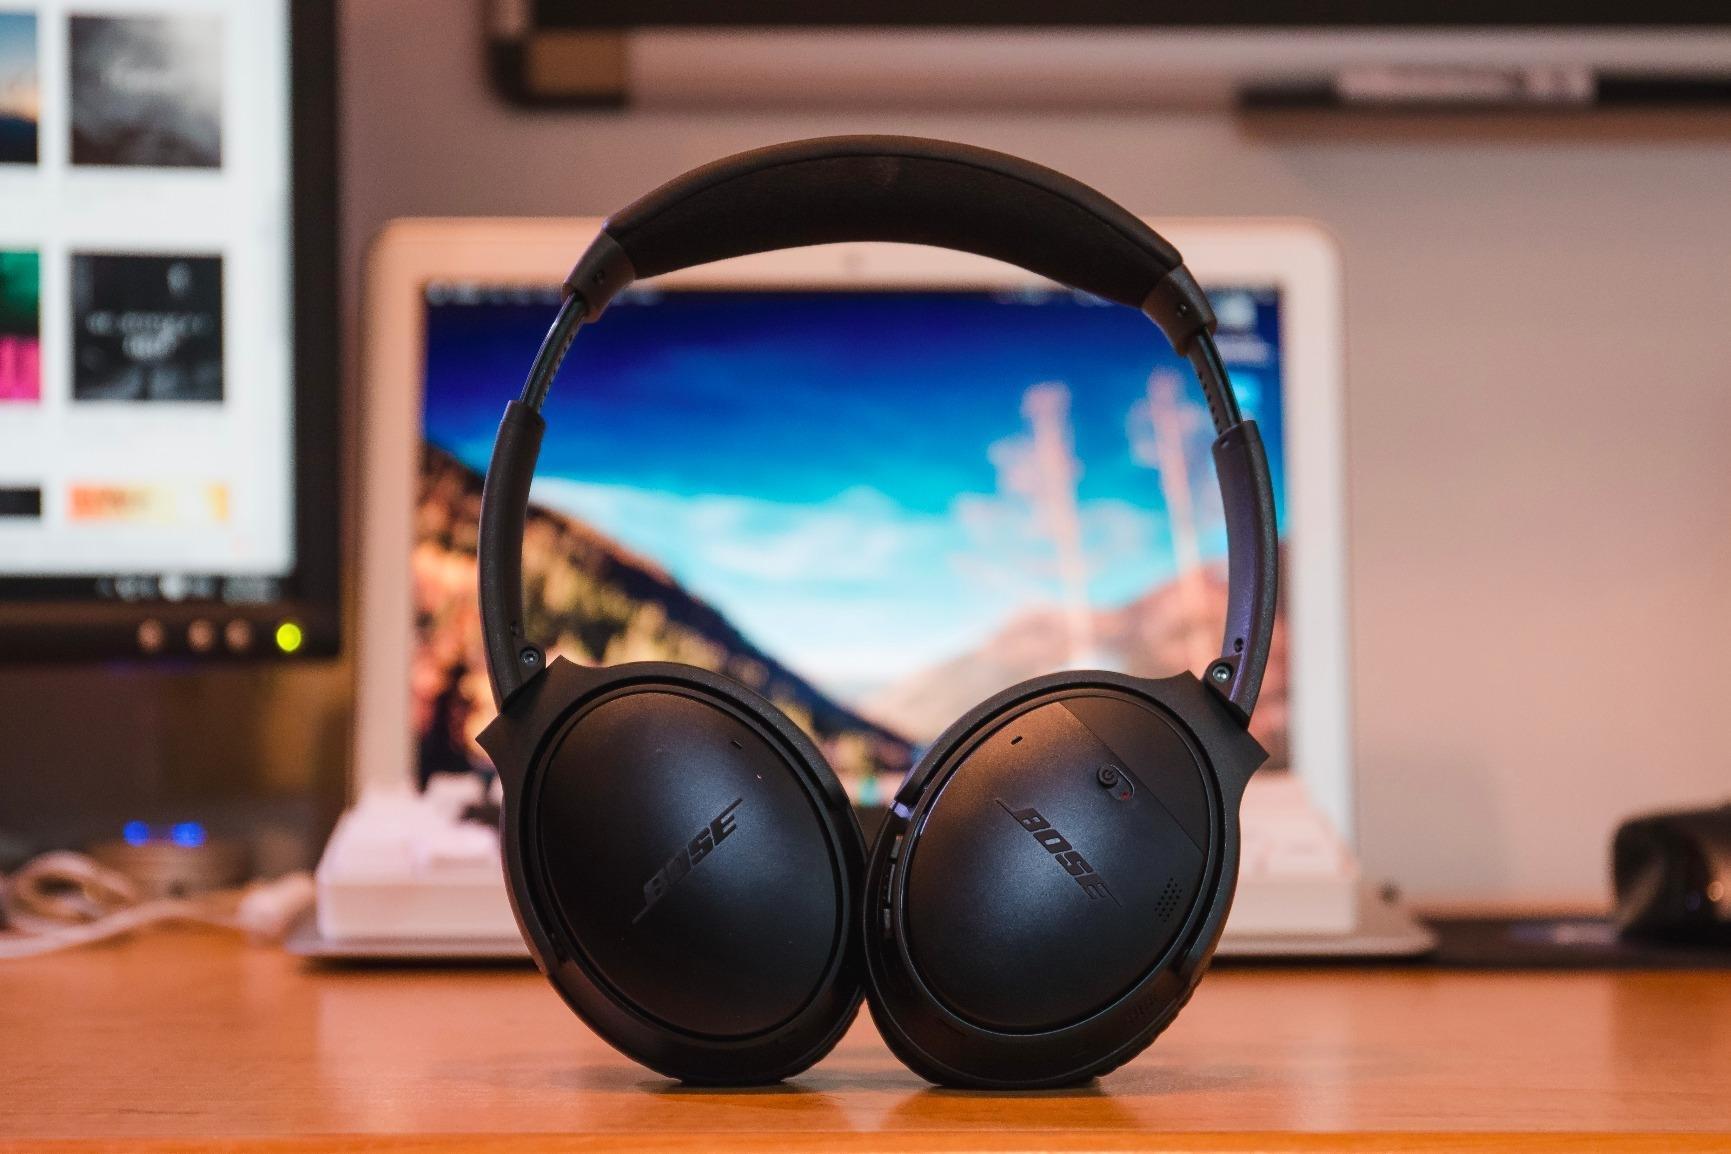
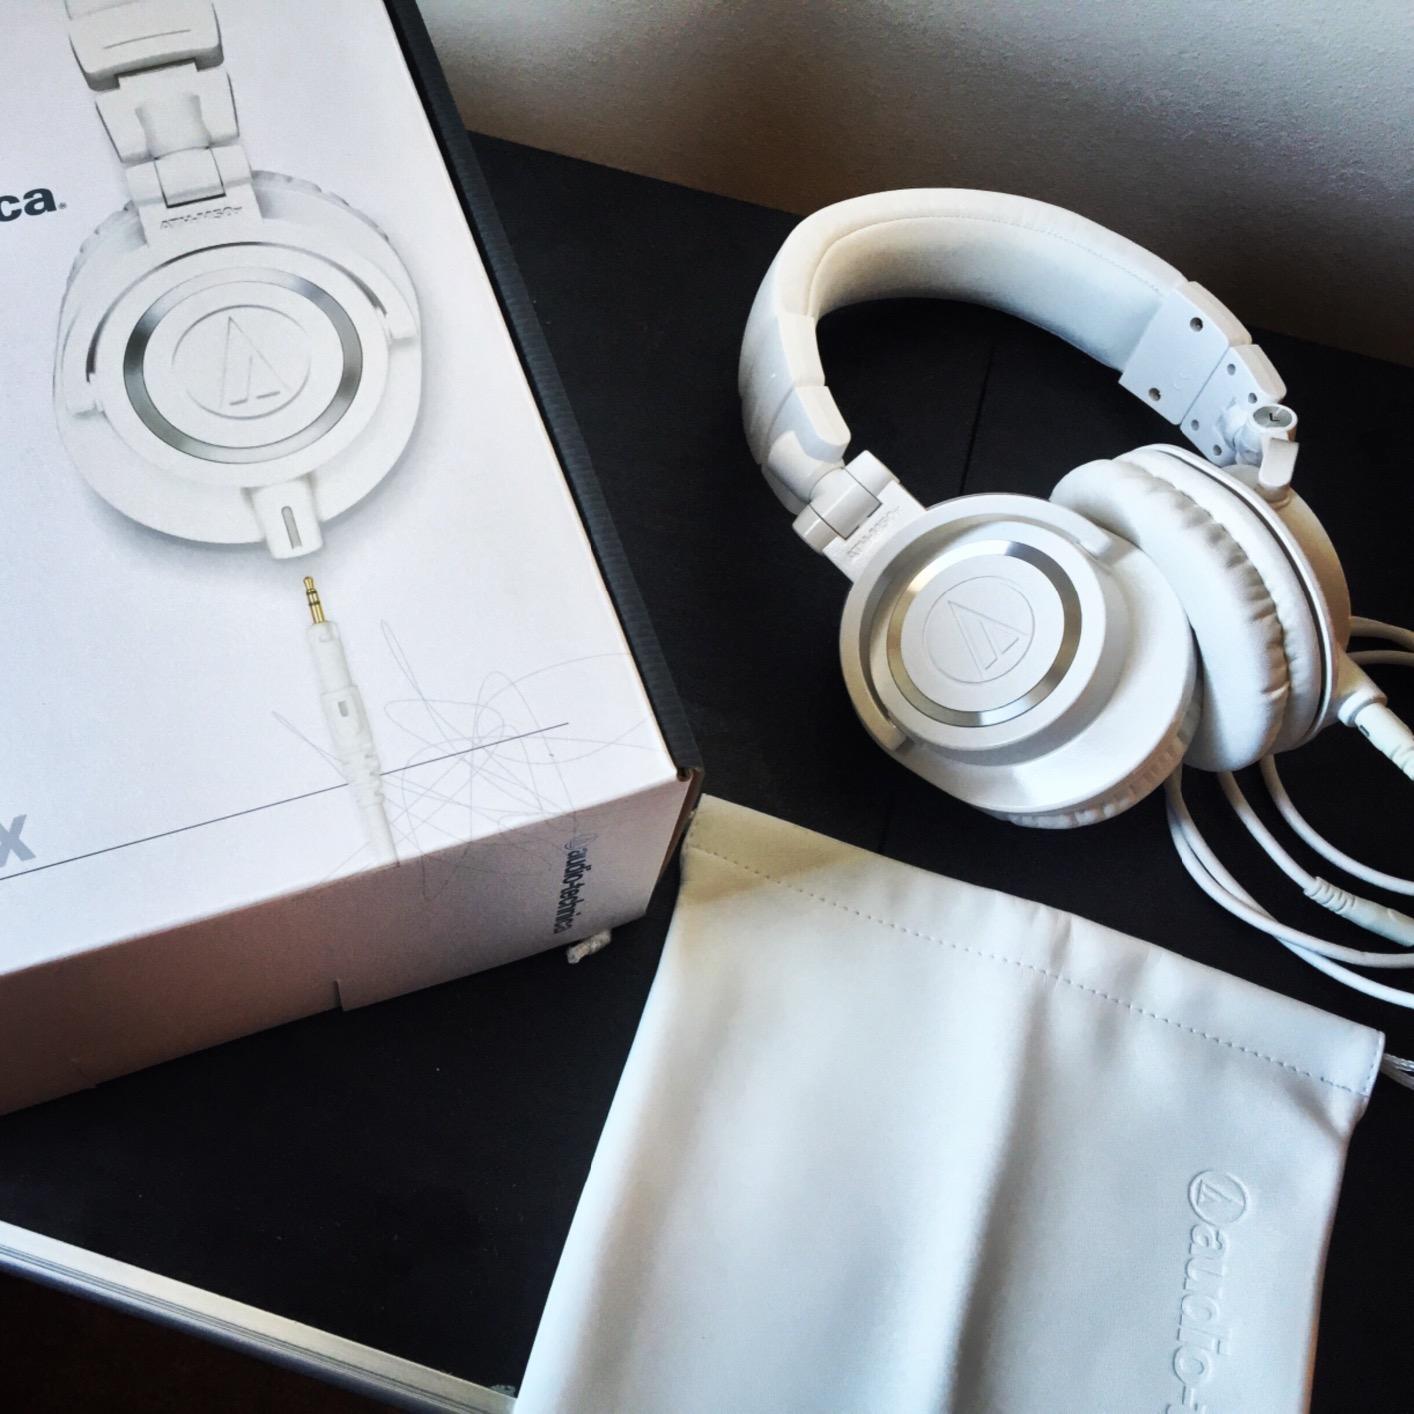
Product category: headphones
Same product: no